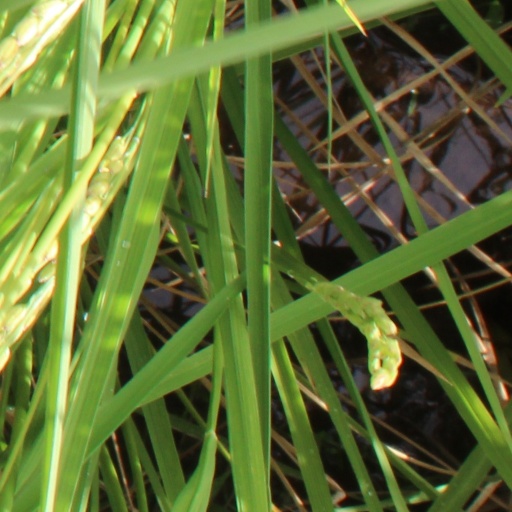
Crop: rice